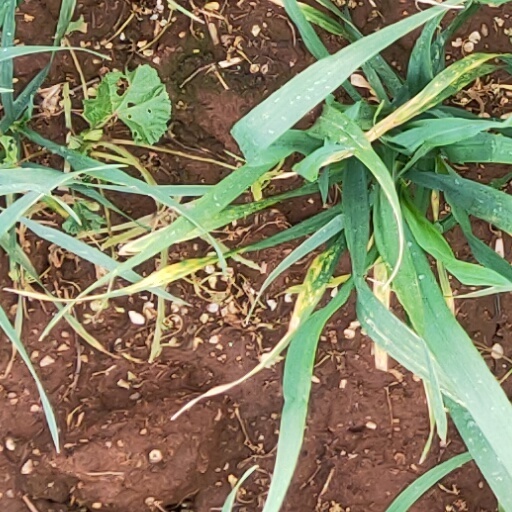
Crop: wheat